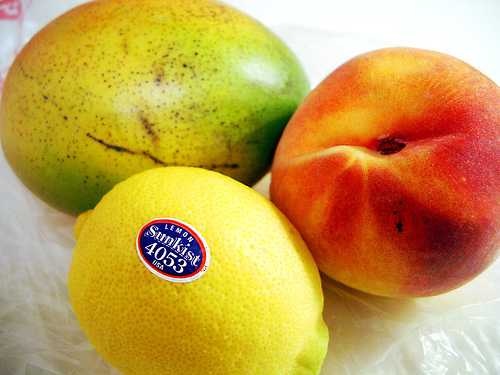
Label: Lemon